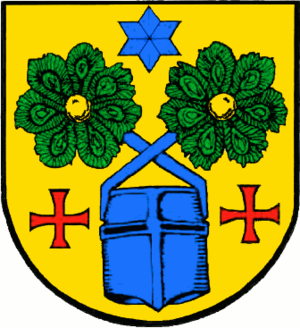
Teterow est une ville de l'Allemagne du nord-est qui remonte au XIIIᵉ siècle et qui est située dans le Mecklembourg-Poméranie-Occidentale. Elle a perdu plus de 2 000 habitants depuis la réunification.